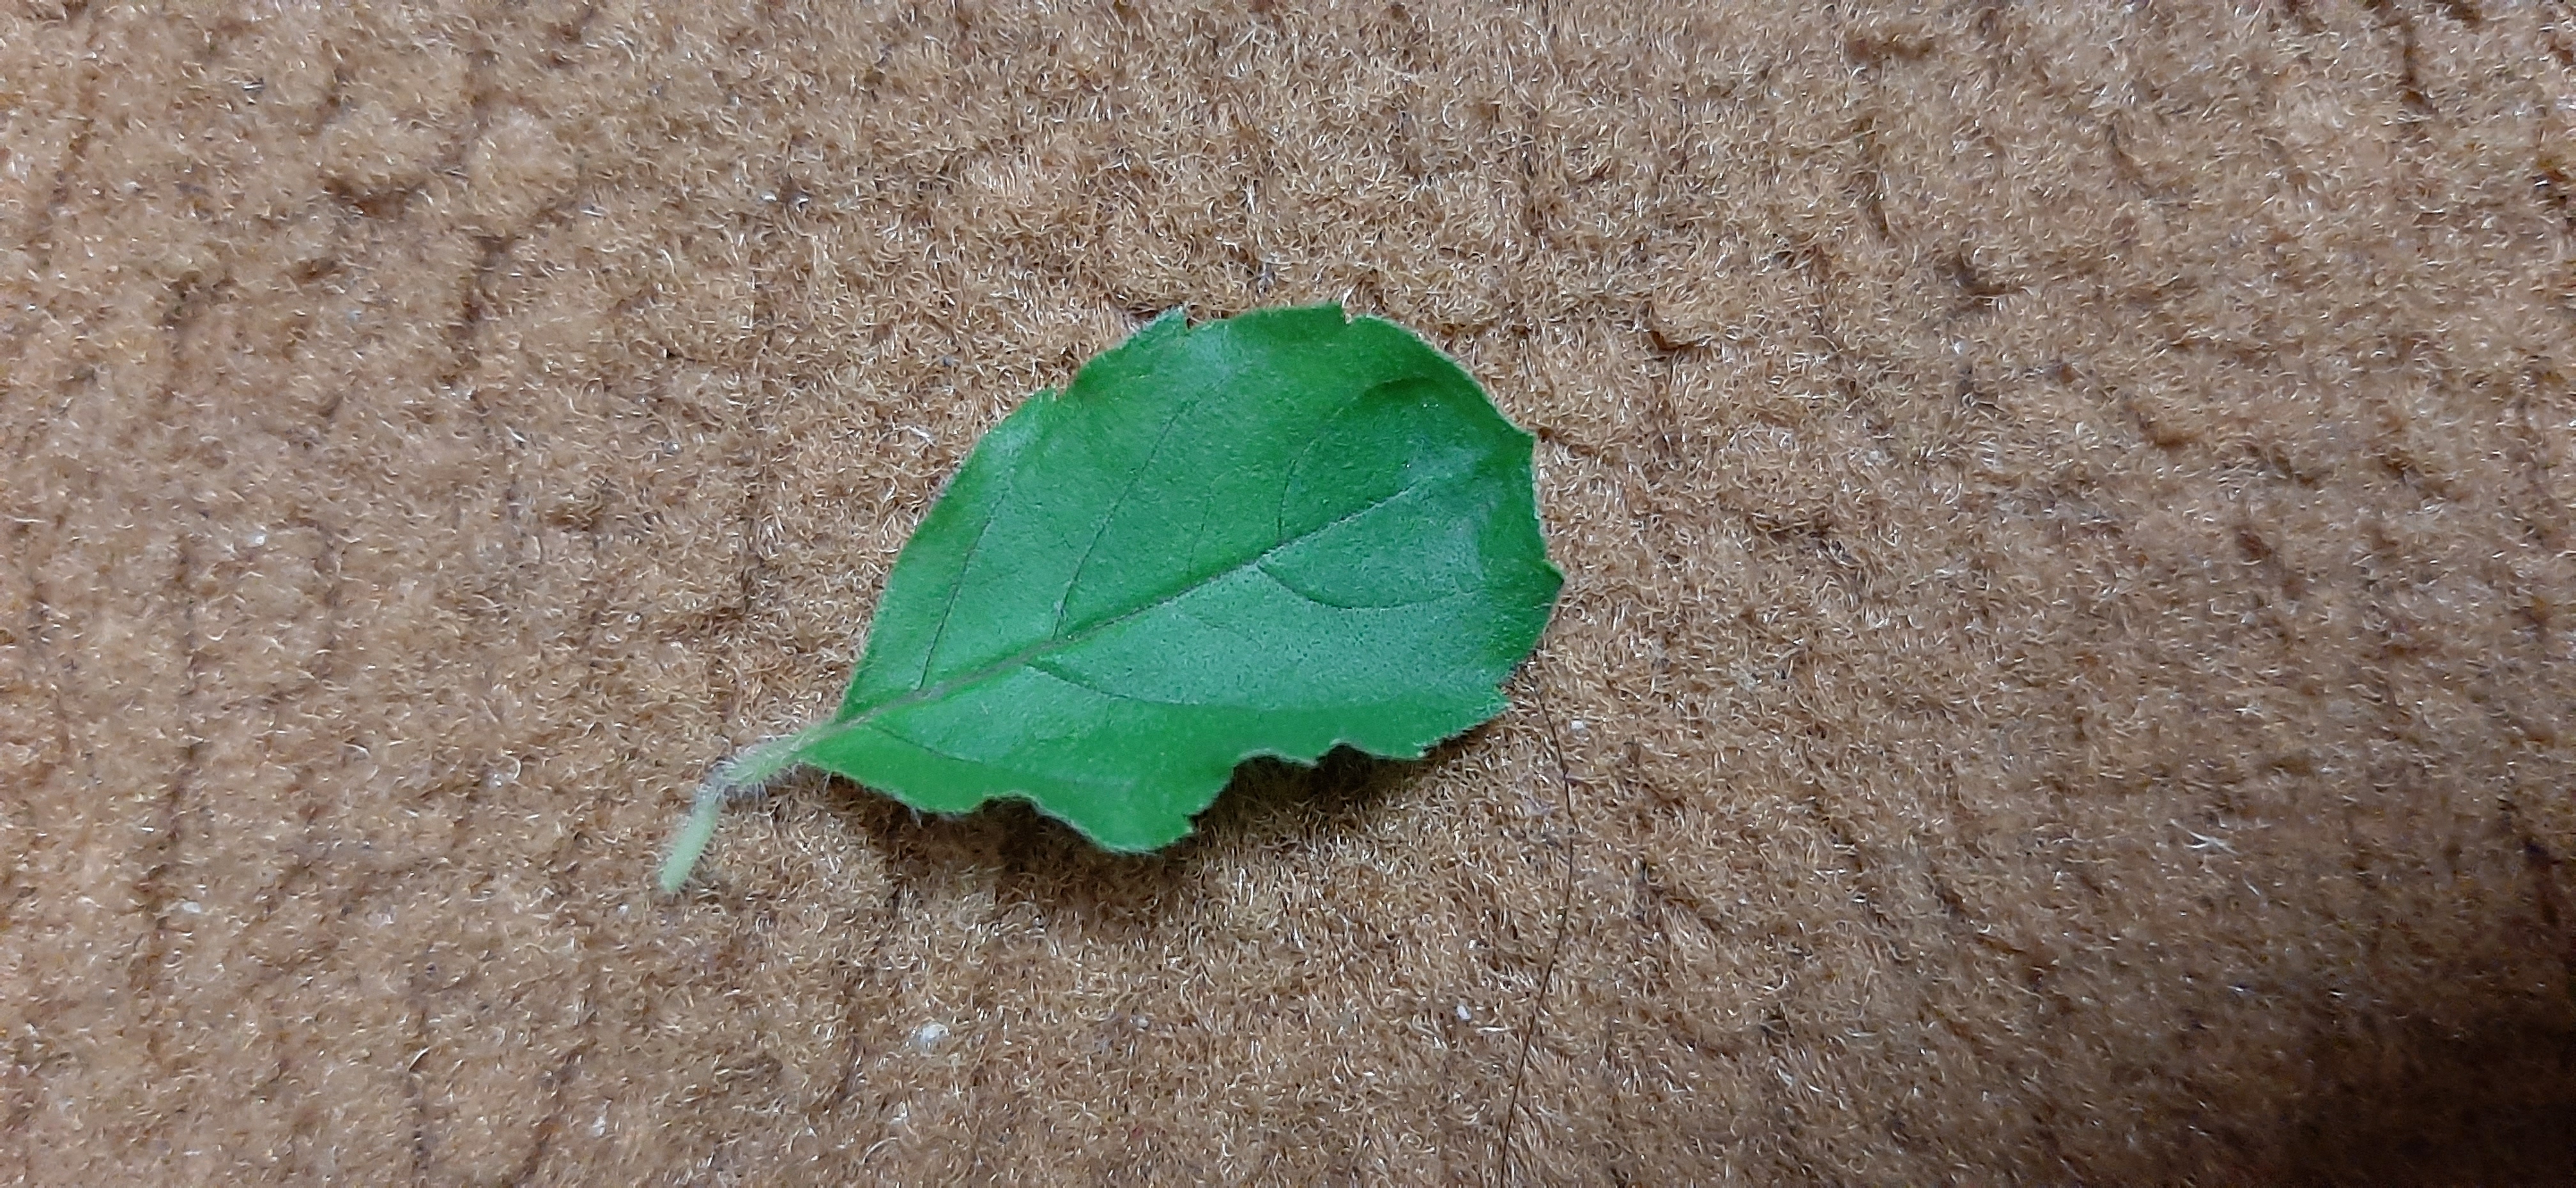
Plant: Tulsi